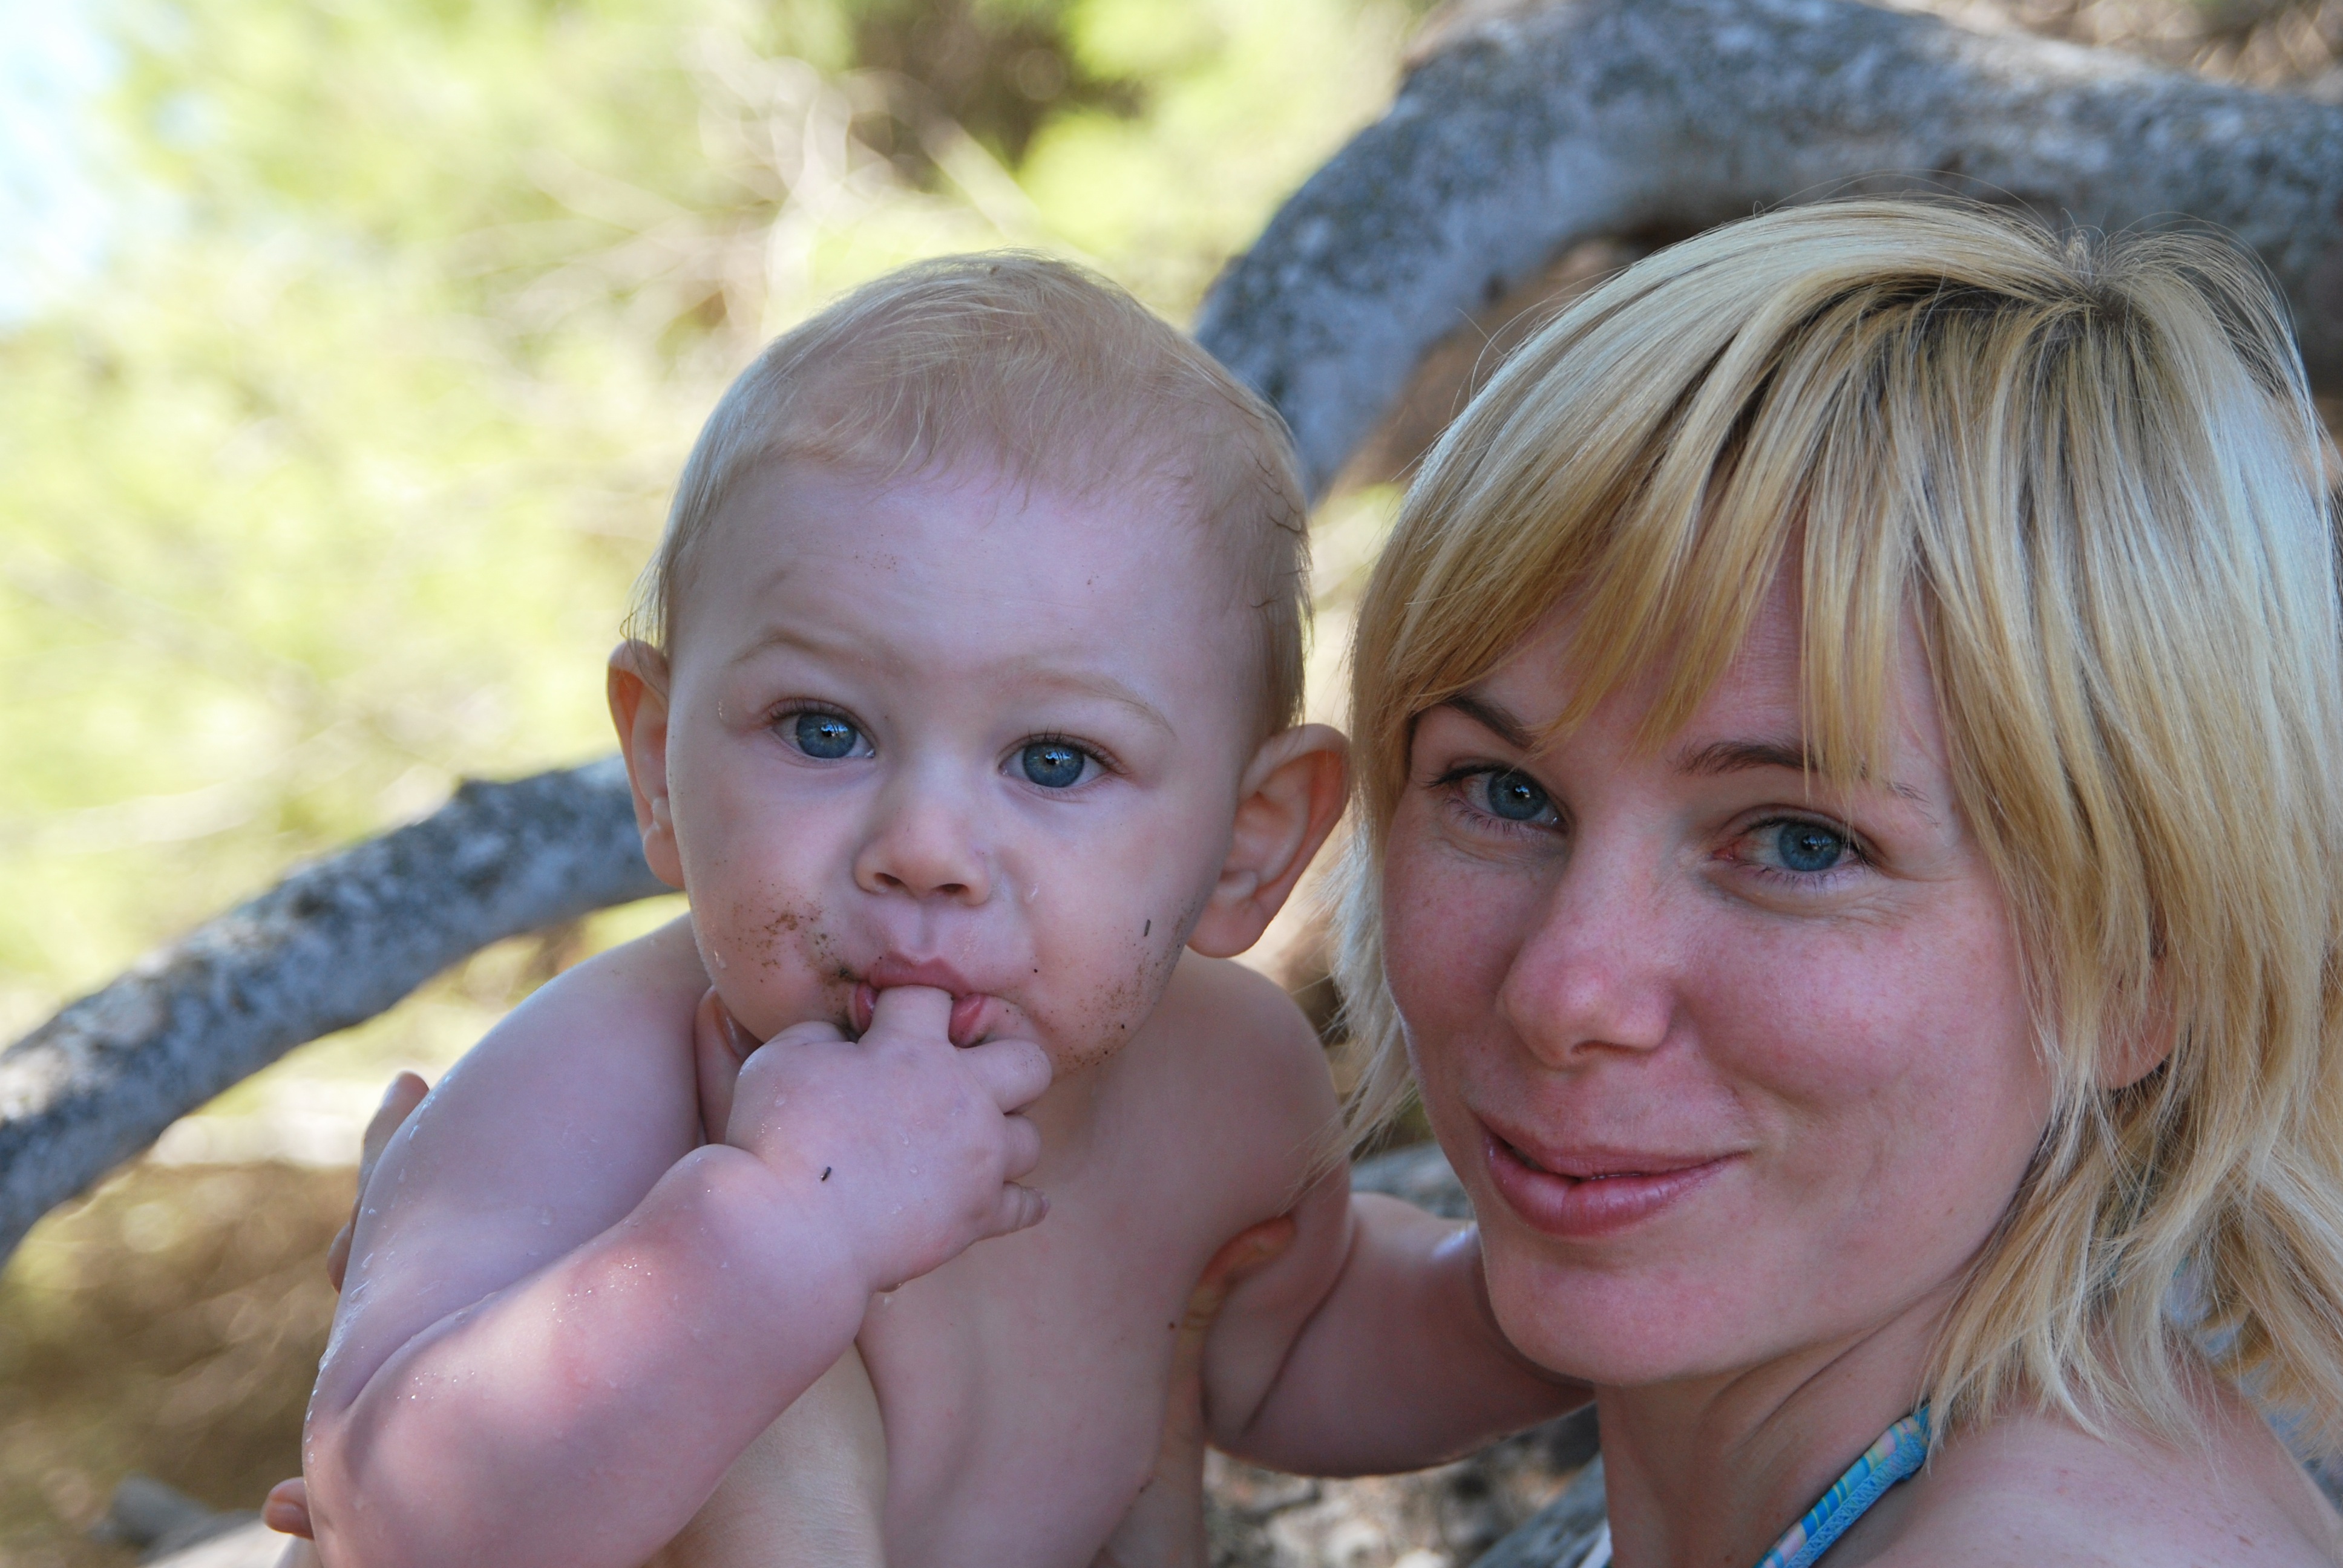
beach, person, people, woman, boy, kid, cute, summer, female, love, portrait, spring, small, child, together, facial expression, smile, parent, mom, sibling, motherhood, son, caucasian, family, mother, happy, infant, toddler, eye, little, skin, blond, parents and children, mother and son, happy family, family happy, mom and child, happy mother, portrait photography